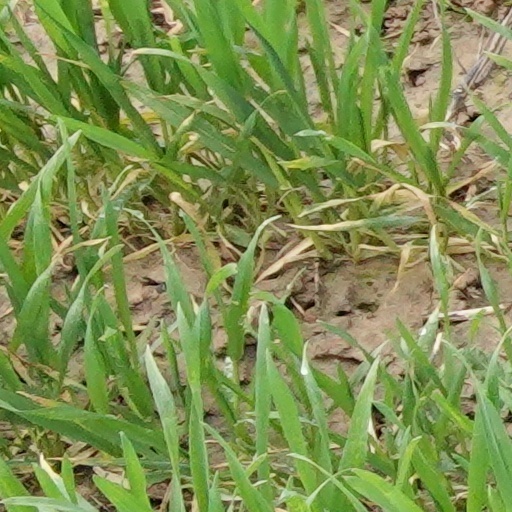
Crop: wheat